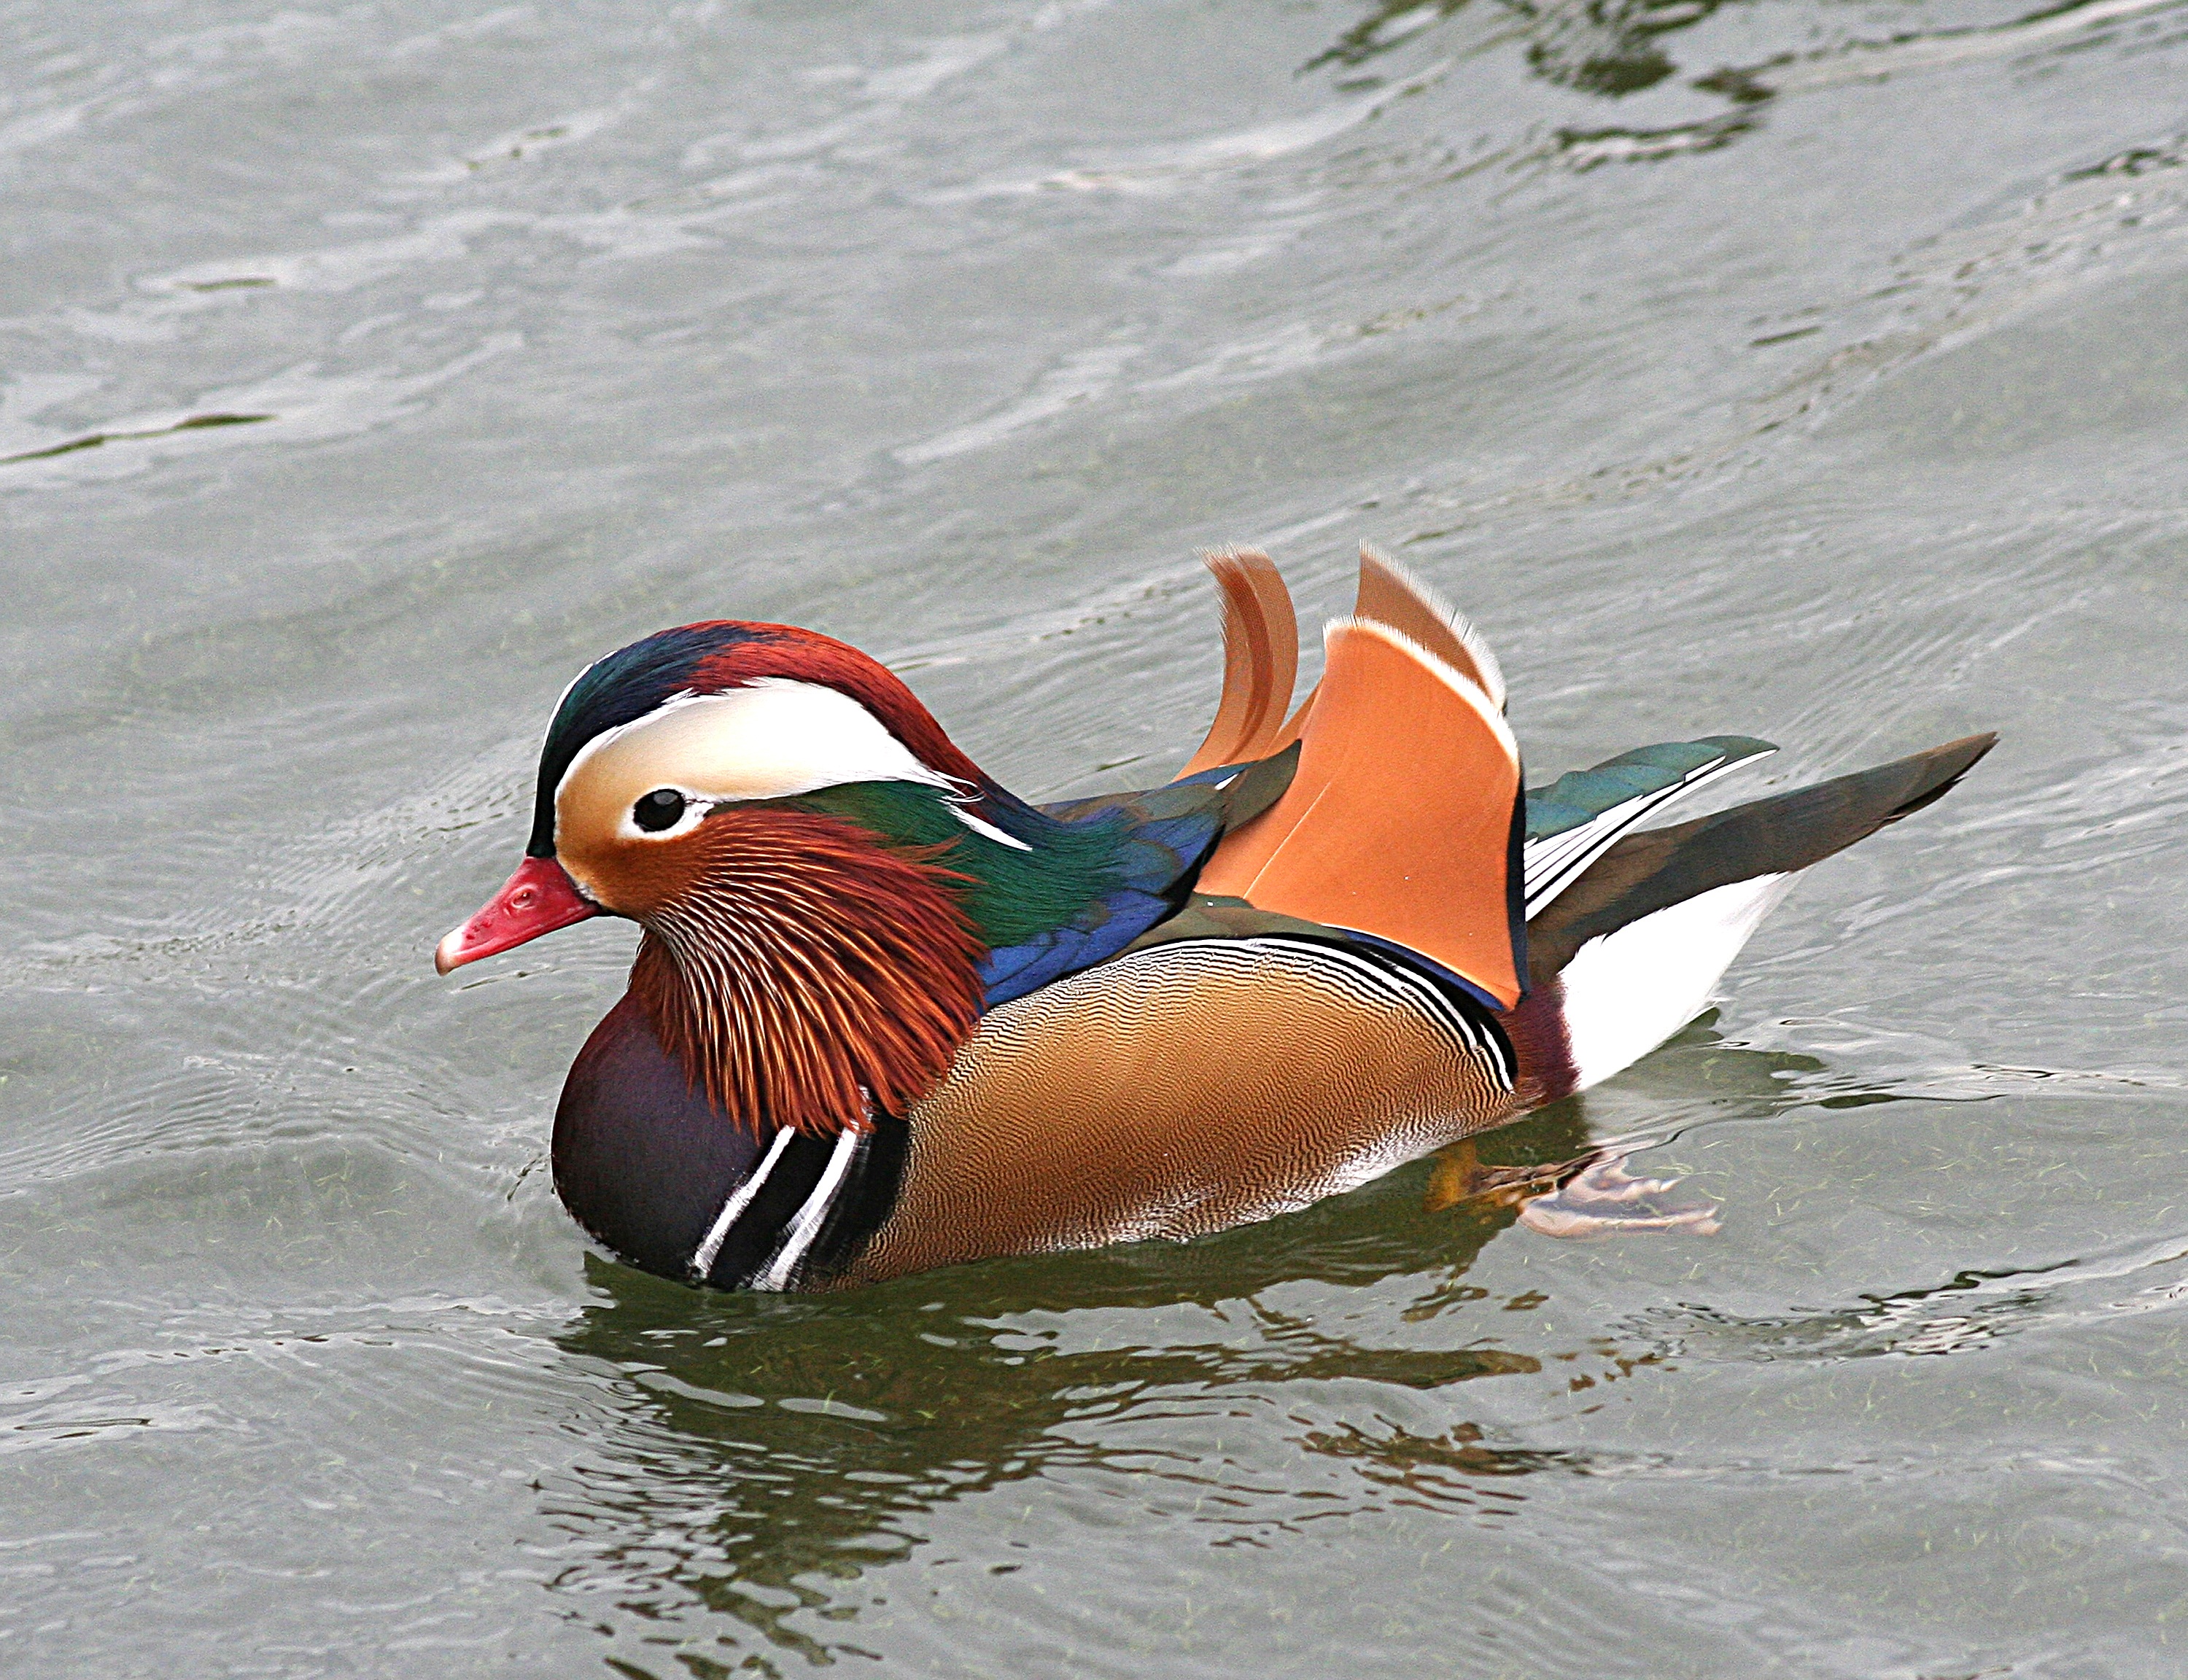
bird, wing, lake, male, pond, wildlife, beak, colorful, fauna, plumage, drake, duck, vertebrate, bill, waterfowl, water bird, mallard, canard, mandarin duck, ducks geese and swans, seaduck